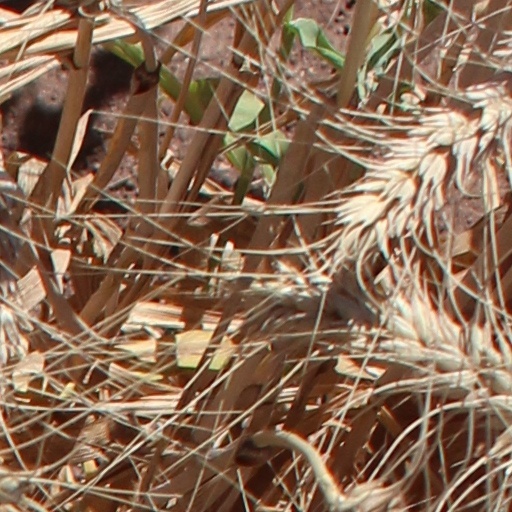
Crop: wheat